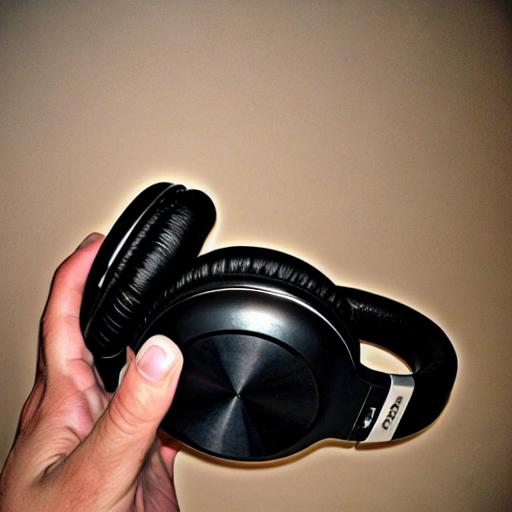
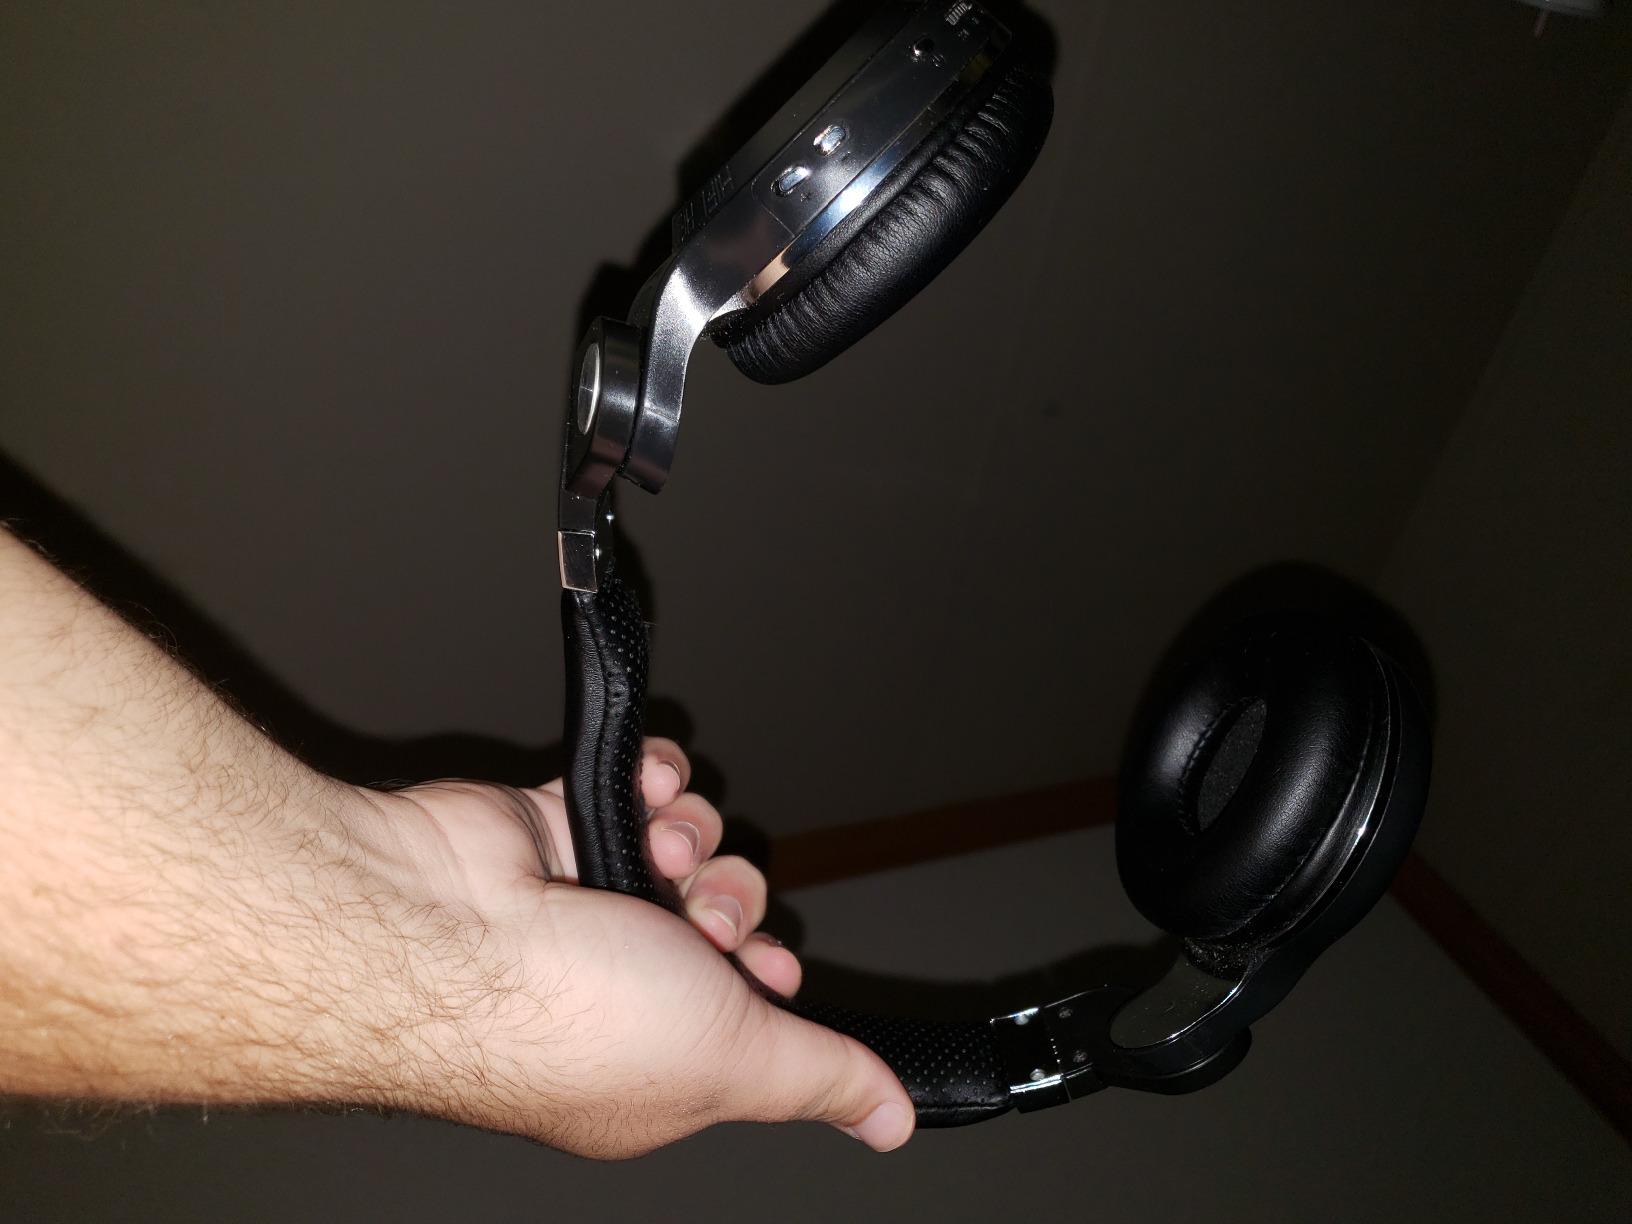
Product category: headphones
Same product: no